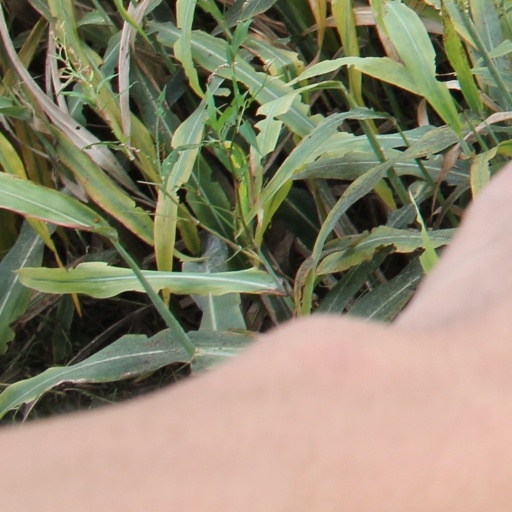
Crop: sorghum